F. W. Woolworth Company

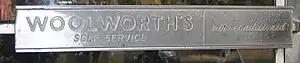
Door handle of a mid-20th century Woolworth's store

The F.W. Woolworth Co. had the first five-and-dime stores, which sold discounted general merchandise and fixed price, usually five or ten cents, undercutting the prices of other local merchants. Woolworth, as the stores popularly became known, was one of the first American retailers to put merchandise out for the shopping public to handle and select without the assistance of a sales clerk. Earlier retailers had kept all merchandise behind a counter and customers presented the clerk with a list of items they wished to buy.